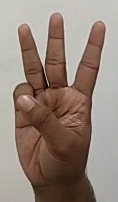
ASL sign: 6